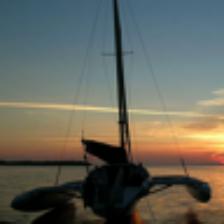
Label: NonHuman